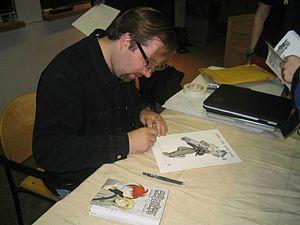
Megatokyo est un webcomic en ligne dessiné par Fred Gallagher, surnommé Piro. Fred Gallagher s'occupe du dessin, de l'histoire et du design du site. Rodney Caston, alias Largo, a participé à l'histoire pendant la première année, mais le webcomic est maintenant entièrement réalisé par Gallagher. Licencié de son travail fin 2002, il s'occupe désormais de la bande dessinée à plein temps.